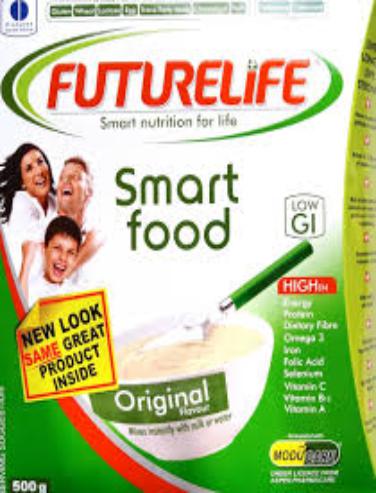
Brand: Futurelife SmartFood
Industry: Food